Morrow County Courthouse (Oregon)

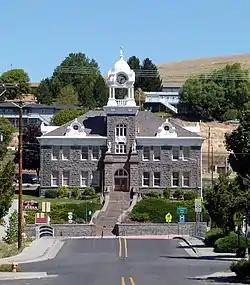
Exterior in 2012

The Morrow County Courthouse is a building in Heppner in the U.S. state of Oregon. Built in 1902–03, it was listed on the National Register of Historic Places in 1985. It was among the early commissions of architect Edgar M. Lazarus.